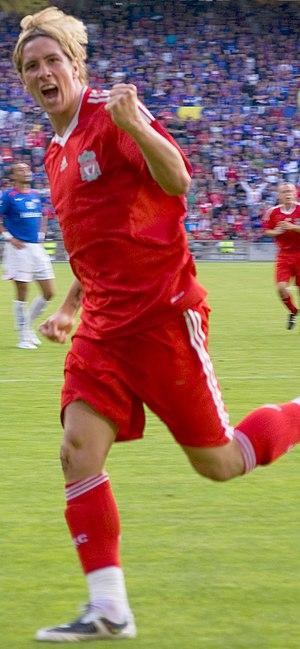
Fernando Torres juste après avoir marqué un but contre l'équipe de Vålerenga dans le stade Ullevaal, à Oslo (Norvège). Norsk bokmål: Fernando Torres etter mål mot Vålerenga på Ullevaal Stadion i en treningskamp. Polski: Fernando Torres podczas meczu na stadionie Ullevaal w Oslo w Norwegii.
Fernando José Torres Sanz, souvent surnommé El Niño, né le 20 mars 1984 à Fuenlabrada, est un footballeur international qui évolue au poste d'attaquant du début des années 2000 à la fin des années 2010.
Liverpool est un club de football anglais fondé le 13 aout 1892 et installé dans la ville de Liverpool, dans le nord-ouest de l'Angleterre. Il évolue à Anfield depuis sa création. Ses joueurs s'entraînent à Melwood et sont surnommés les Reds. L'emblème du club est le Liver bird ; son hymne et sa devise, You'll Never Walk Alone, est devenu un chant mondialement connu.